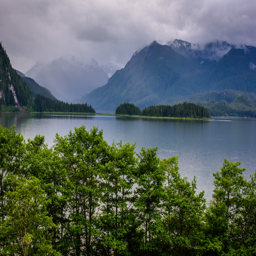
the drive along river has some spectacular scenery , though when i drove it , it was raining and the mountains were draped in clouds .